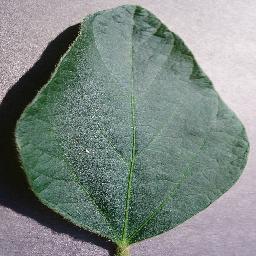
Label: Soybean___healthy